History of Honduras

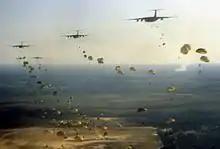
American troops arriving in Honduras in 1988 during Operation Golden Pheasant.

Fears of disturbances increased again in 1928 as the scheduled presidential elections approached. The ruling PNH nominated General Carías while the PLH, united again following the death of Policarpo Bonilla in 1926, nominated Vicente Mejía Colindres. To the surprise of most observers, both the campaign and the election were conducted with a minimum of violence and intimidation. Mejía Colindres won a decisive victory—obtaining 62,000 votes to 47,000 for Carías. Even more surprising was Carías's public acceptance of defeat and his urging of his supporters to accept the new government.